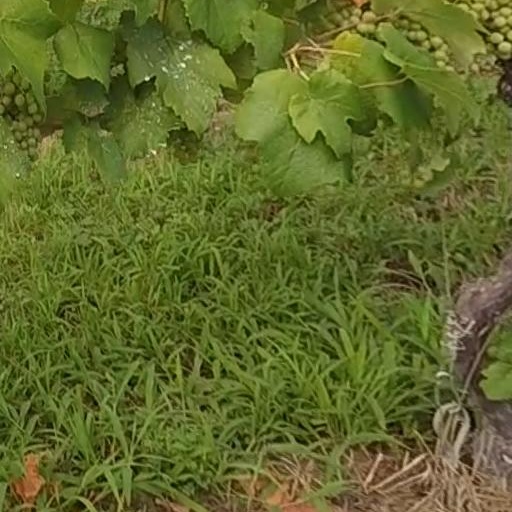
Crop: grape